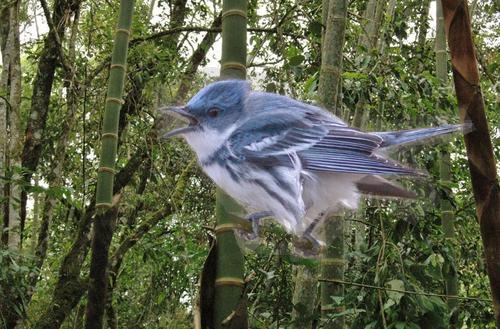
Bird species: Cerulean_Warbler
Bird type: landbird
Background: land